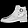
Label: Ankle boot